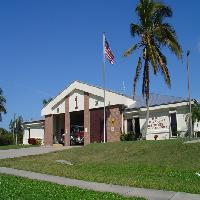
Weather: sun or clear